Yellow grease

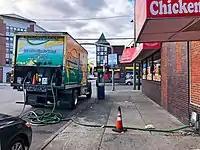
Cooking oil collection truck in operation, Hempstead, New York

The industry which collects and renders yellow grease to make refined used cooking oil is dominated by a number of very large companies.